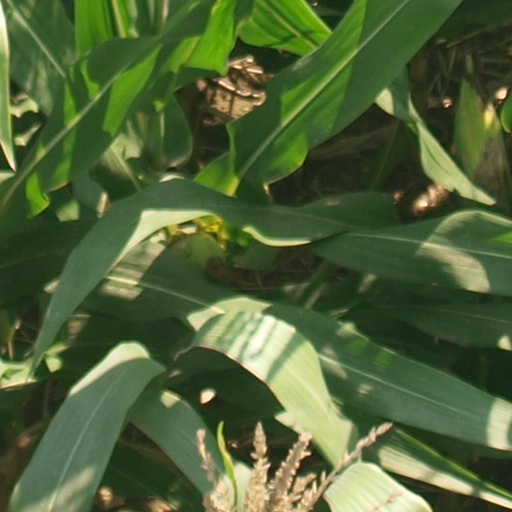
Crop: maize; corn